3rd (City of London) Battalion, London Regiment

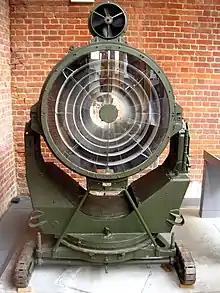
90 cm Projector Anti-Aircraft, displayed at Fort Nelson, Portsmouth

The division returned to the line for the Second Battle of Passchendaele. 2/3rd and 2/2nd Bns Londons were detailed to capture and consolidate the first objective, then after 45 minutes the 2/4th Bn would leap-frog through and take 173rd Bde's second objective. But as the division arrived, the weather broke, and the pre-battle assembly in the Poelcapelle area was extraordinarily difficult. The battalion was then forced to jump off at 05.30 on 26 October from a line of flooded craters under enemy shellfire and struggle forward behind a weak barrage that advanced too quickly. The exhausted men, with hardly a rifle able to fire because of the mud, got no closer than 250 yards from their objective at Spider Crossroads before being pushed back to their start line by a counter-attack at 07.20. The withdrawal of 2/3rd Bn exposed the flank of 2/2nd Bn, who were also forced to withdraw from all but one objective. The battalion's CO, Lt-Col P.W. Beresford, was killed, and at the end of the day the frontline strength of the 2/3rd Bn was just two officers and 17 men.